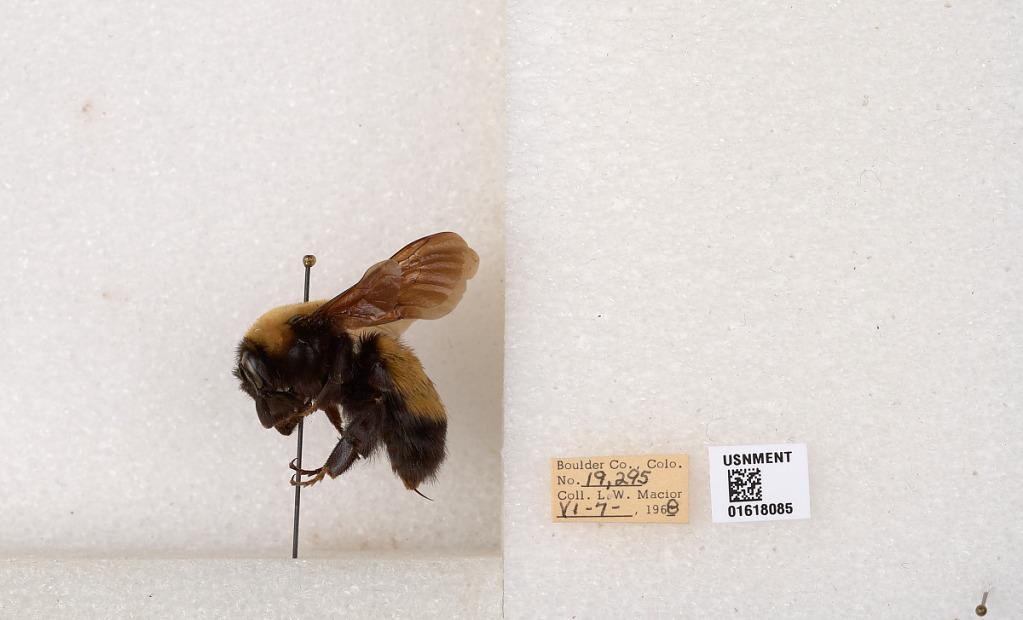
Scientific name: Bombus (Bombus) nevadensis Cresson
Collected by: L. Macior
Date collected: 1968-6-7
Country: United States
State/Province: Colorado
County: Boulder
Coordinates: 40.0925, -105.358